German submarine Deutschland

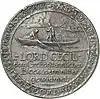
Medallion commemorating the successful first journey, August 1916

The successful completion of this first voyage was commemorated with a tongue-in-cheek medal created by German artist Ernst Zehle, with a dedication to the British Lord Robert Cecil, responsible for the blockade, on the front. On the reverse is a beaver swimming under some fishermen's nets with the phrase "Don't go over! Go under!"